LZ 127 Graf Zeppelin

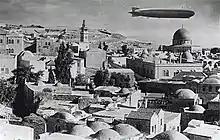
"Graf Zeppelin" over Jerusalem on 26 March 1929

The LZ 127 was christened "Graf Zeppelin" by Countess Brandenstein-Zeppelin on 8 July 1928, after her father Ferdinand von Zeppelin, the founder of the company, on the 90th anniversary of his birth. During most of its career, it was operated by Luftschiffbau Zeppelin's commercial flight arm, DELAG, in conjunction with the Hamburg-American Line (HAPAG); for its final two years it flew for the Deutsche Zeppelin Reederei (DZR).